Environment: real
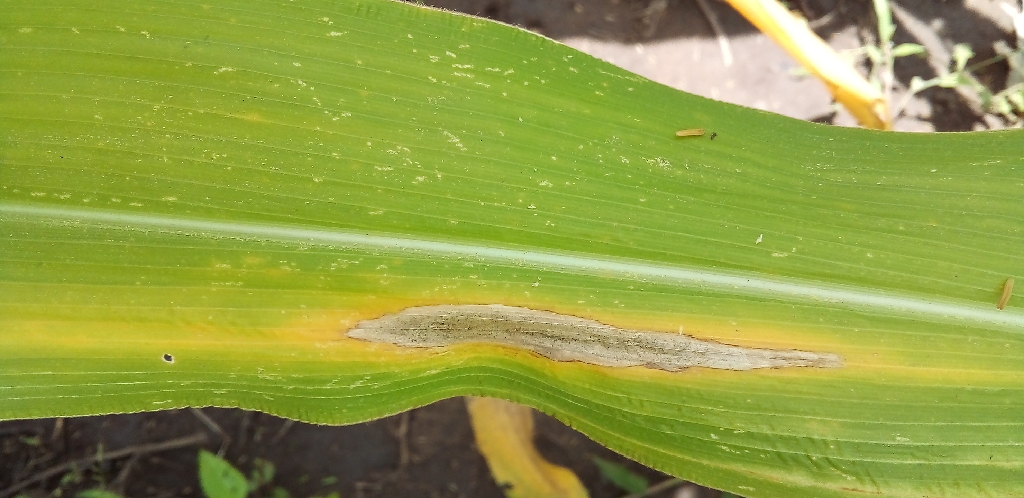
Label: northern_corn_leaf_blight